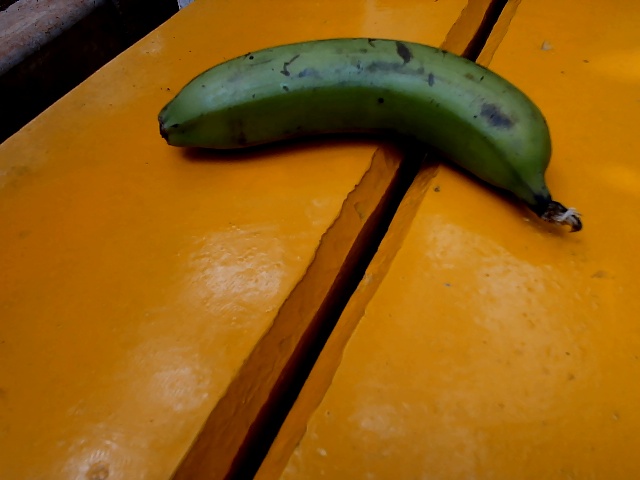
Label: Raw_Banana